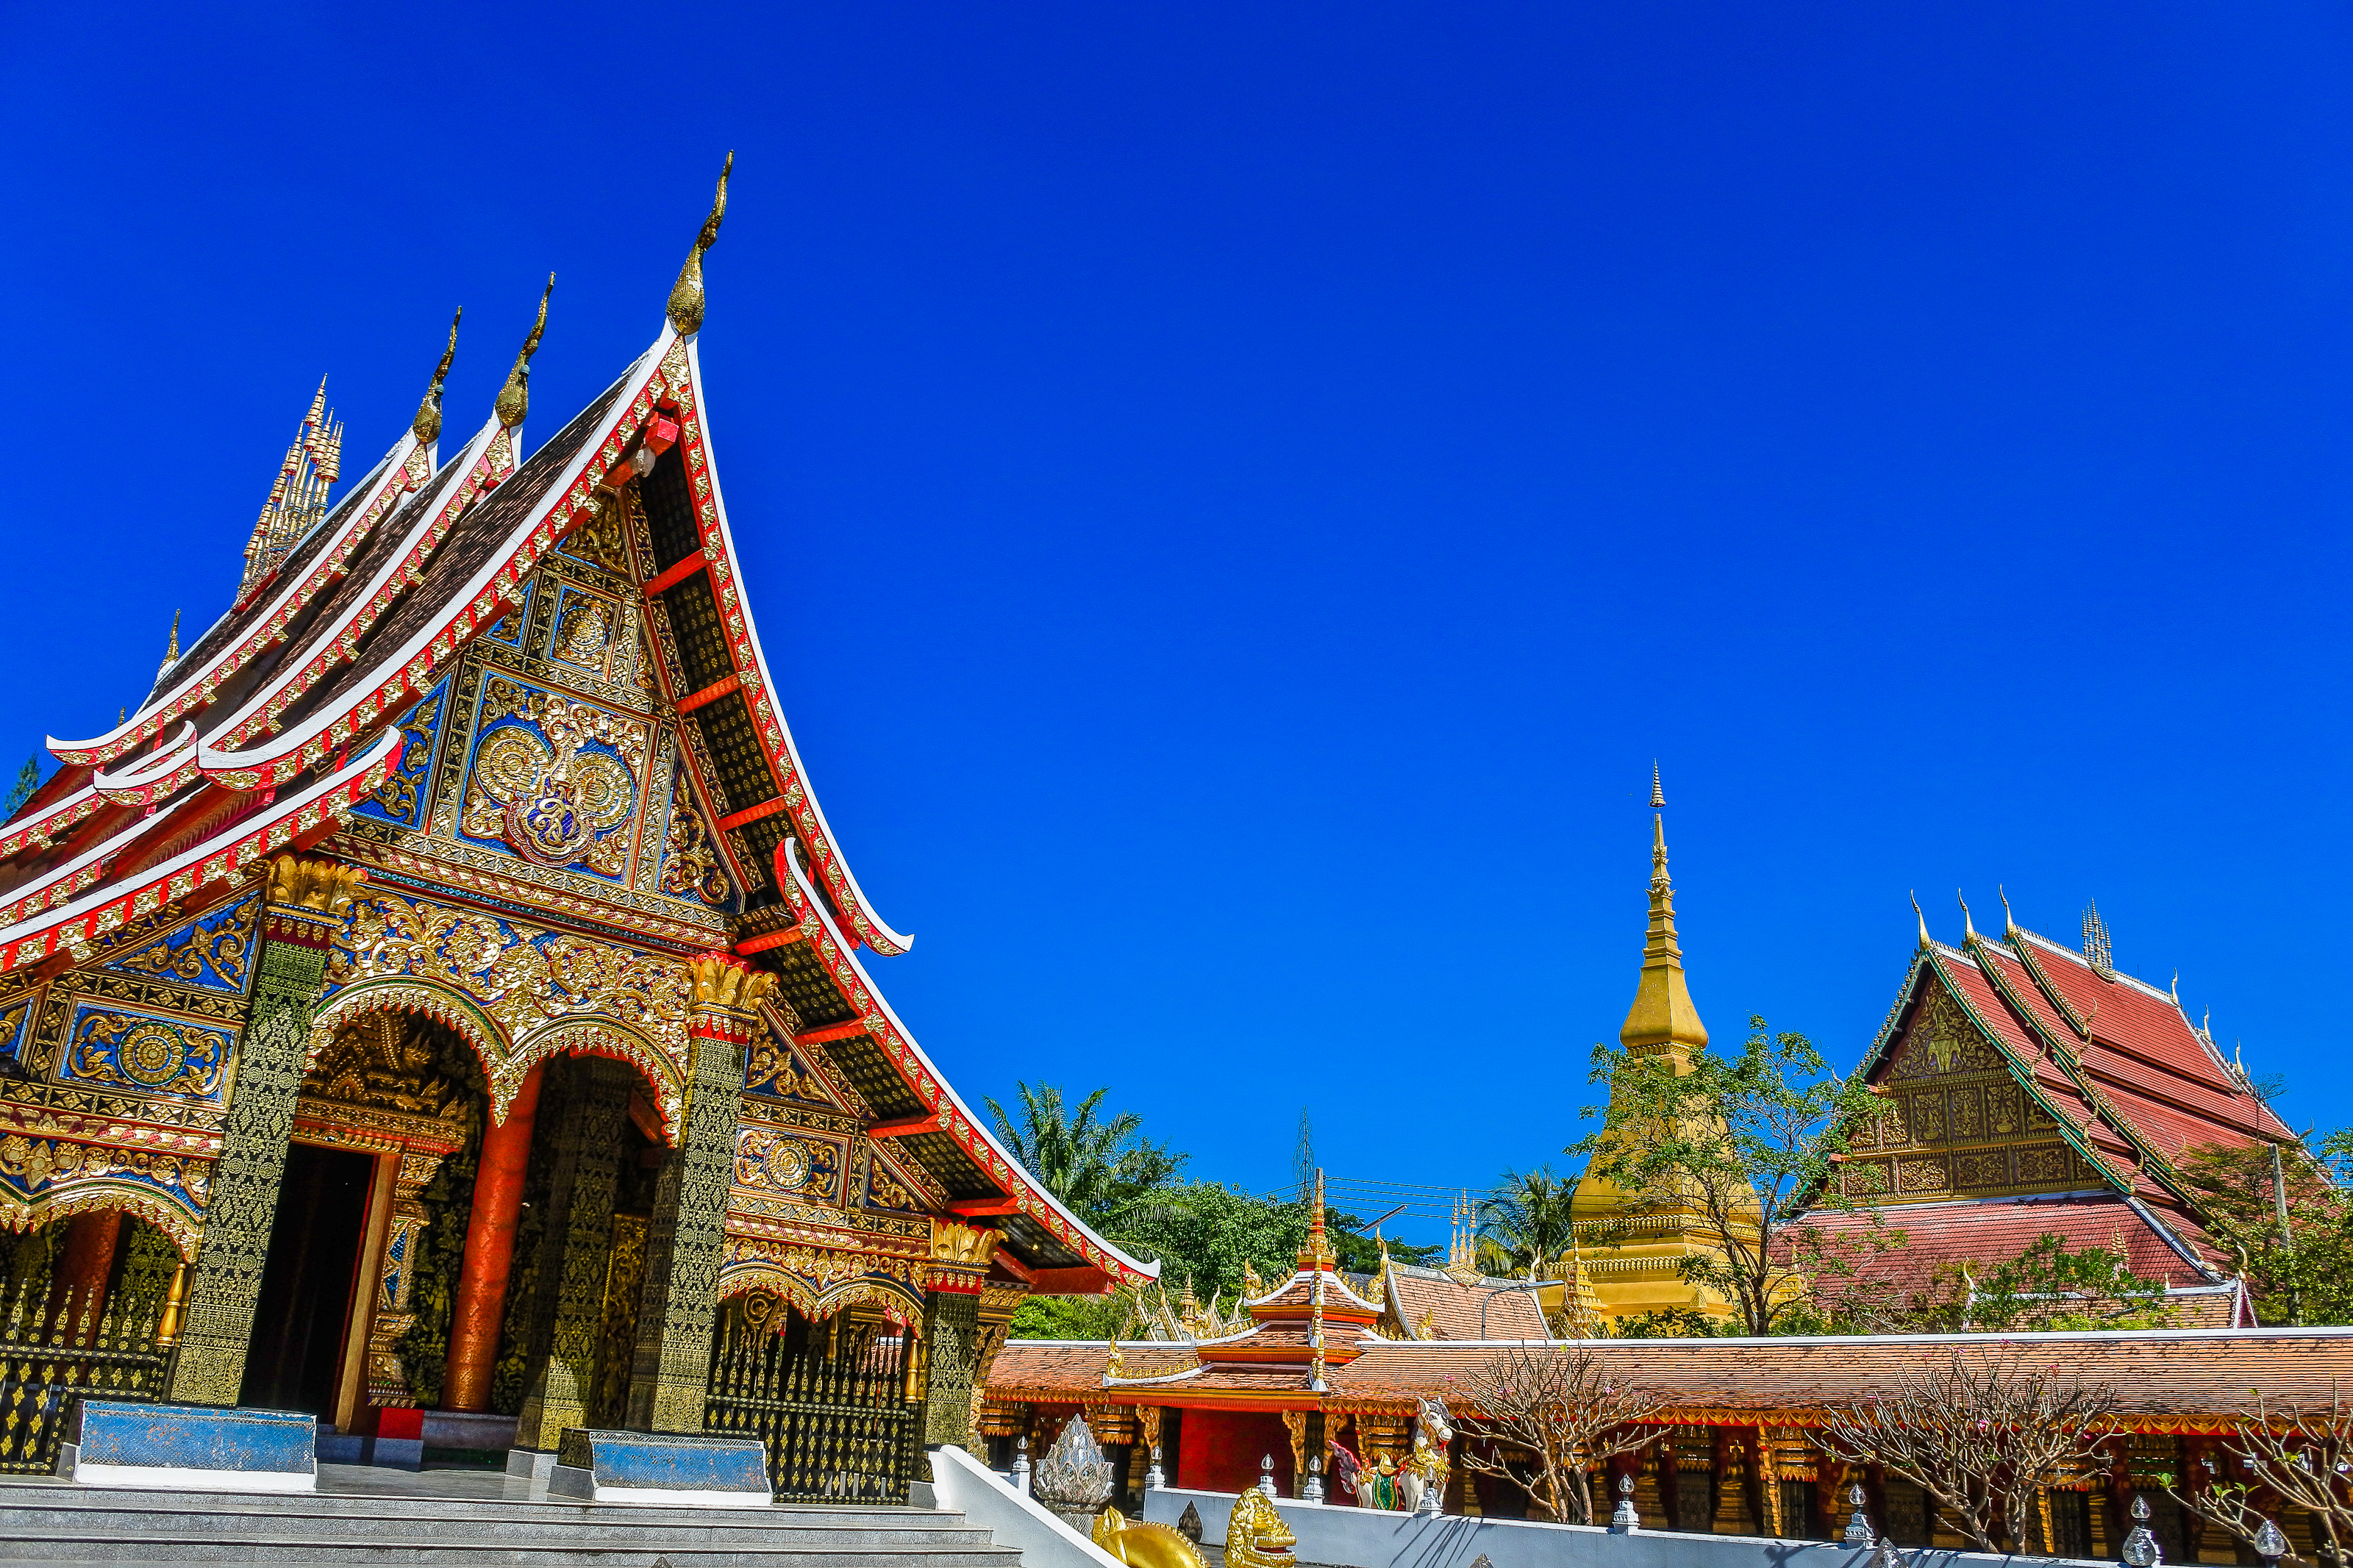
bright, kalasin, building, province, buddha, thailand, antique, place, landmark, wat wang kham, architecture, art, reflection, learn, old, wong, asia, asian, thai, buddha statue, wat, buddhism, ancient, people, religion, traditional, wang, culture, buddhist, khao, temple, kham, travel, southeast, place of worship, sky, chinese architecture, historic site, shrine, tourism, leisure, pagoda, tourist attraction, cloud, spire, vacation, monastery, world, japanese architecture, city